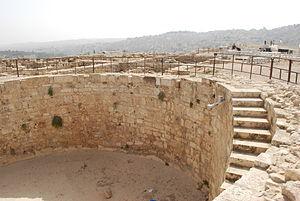
Le palais omeyyade de la Citadelle d'Amman